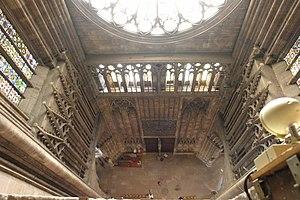
Vue en plongée depuis les greniers de la Cathédrale de Strasbourg face à la rosace sur l'entrée principale This building is indexed in the Base Mérimée, a database of architectural heritage maintained by the French Ministry of Culture,
La cathédrale Notre-Dame de Strasbourg est une cathédrale gothique catholique située à Strasbourg, en région Grand Est, dans le département français du Bas-Rhin en Alsace.